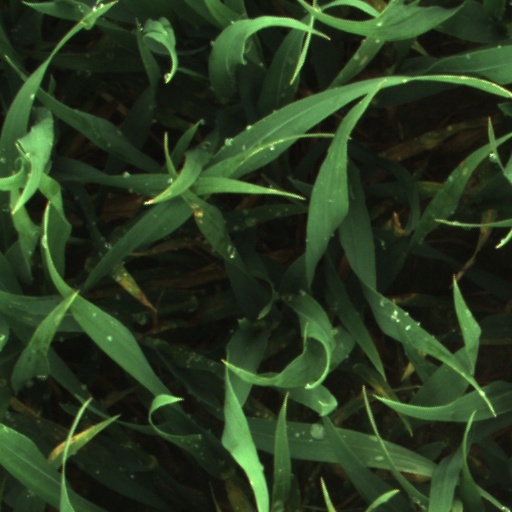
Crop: wheat